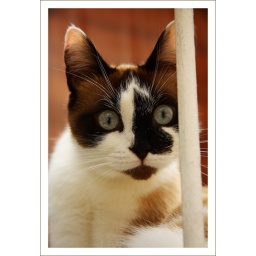
Little cute cat living in my neighbourhood. Don't know it's name, but she is so curious